Richard O'Connor

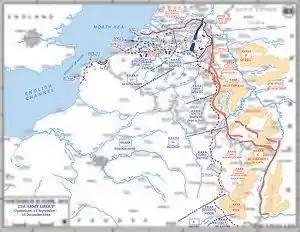
Operation Market Garden

Restored to its pre-invasion formation but with British 3rd Infantry Division attached, the corps was switched to the southwest of Caen to take part in Operation Bluecoat. 15th (Scottish) Division attacked towards Vire to the east and west of Bois du Homme in order to facilitate the American advance in Operation Cobra (O'Connor, 5/3/25 July 29 1944). A swift drive was followed by fierce fighting to the south during the first two days of the advance, with both sides taking heavy losses.